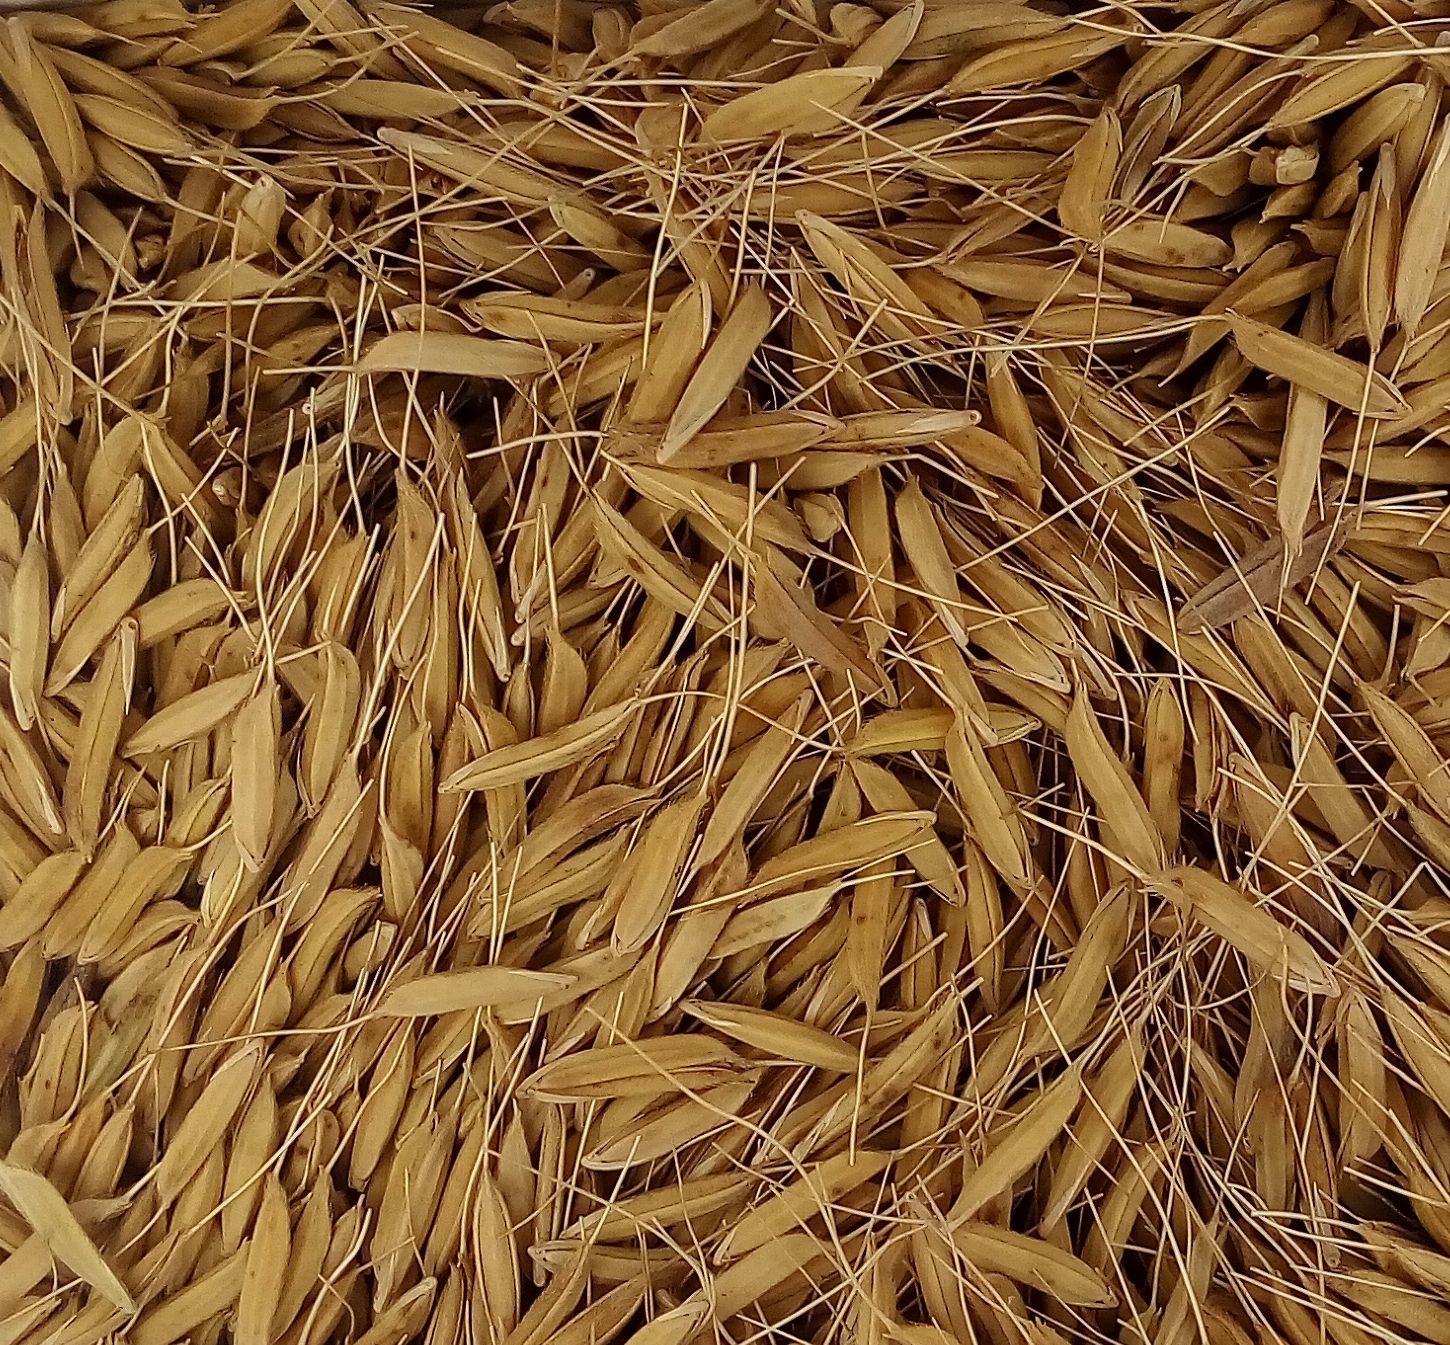
Rice seed variety: PB_6